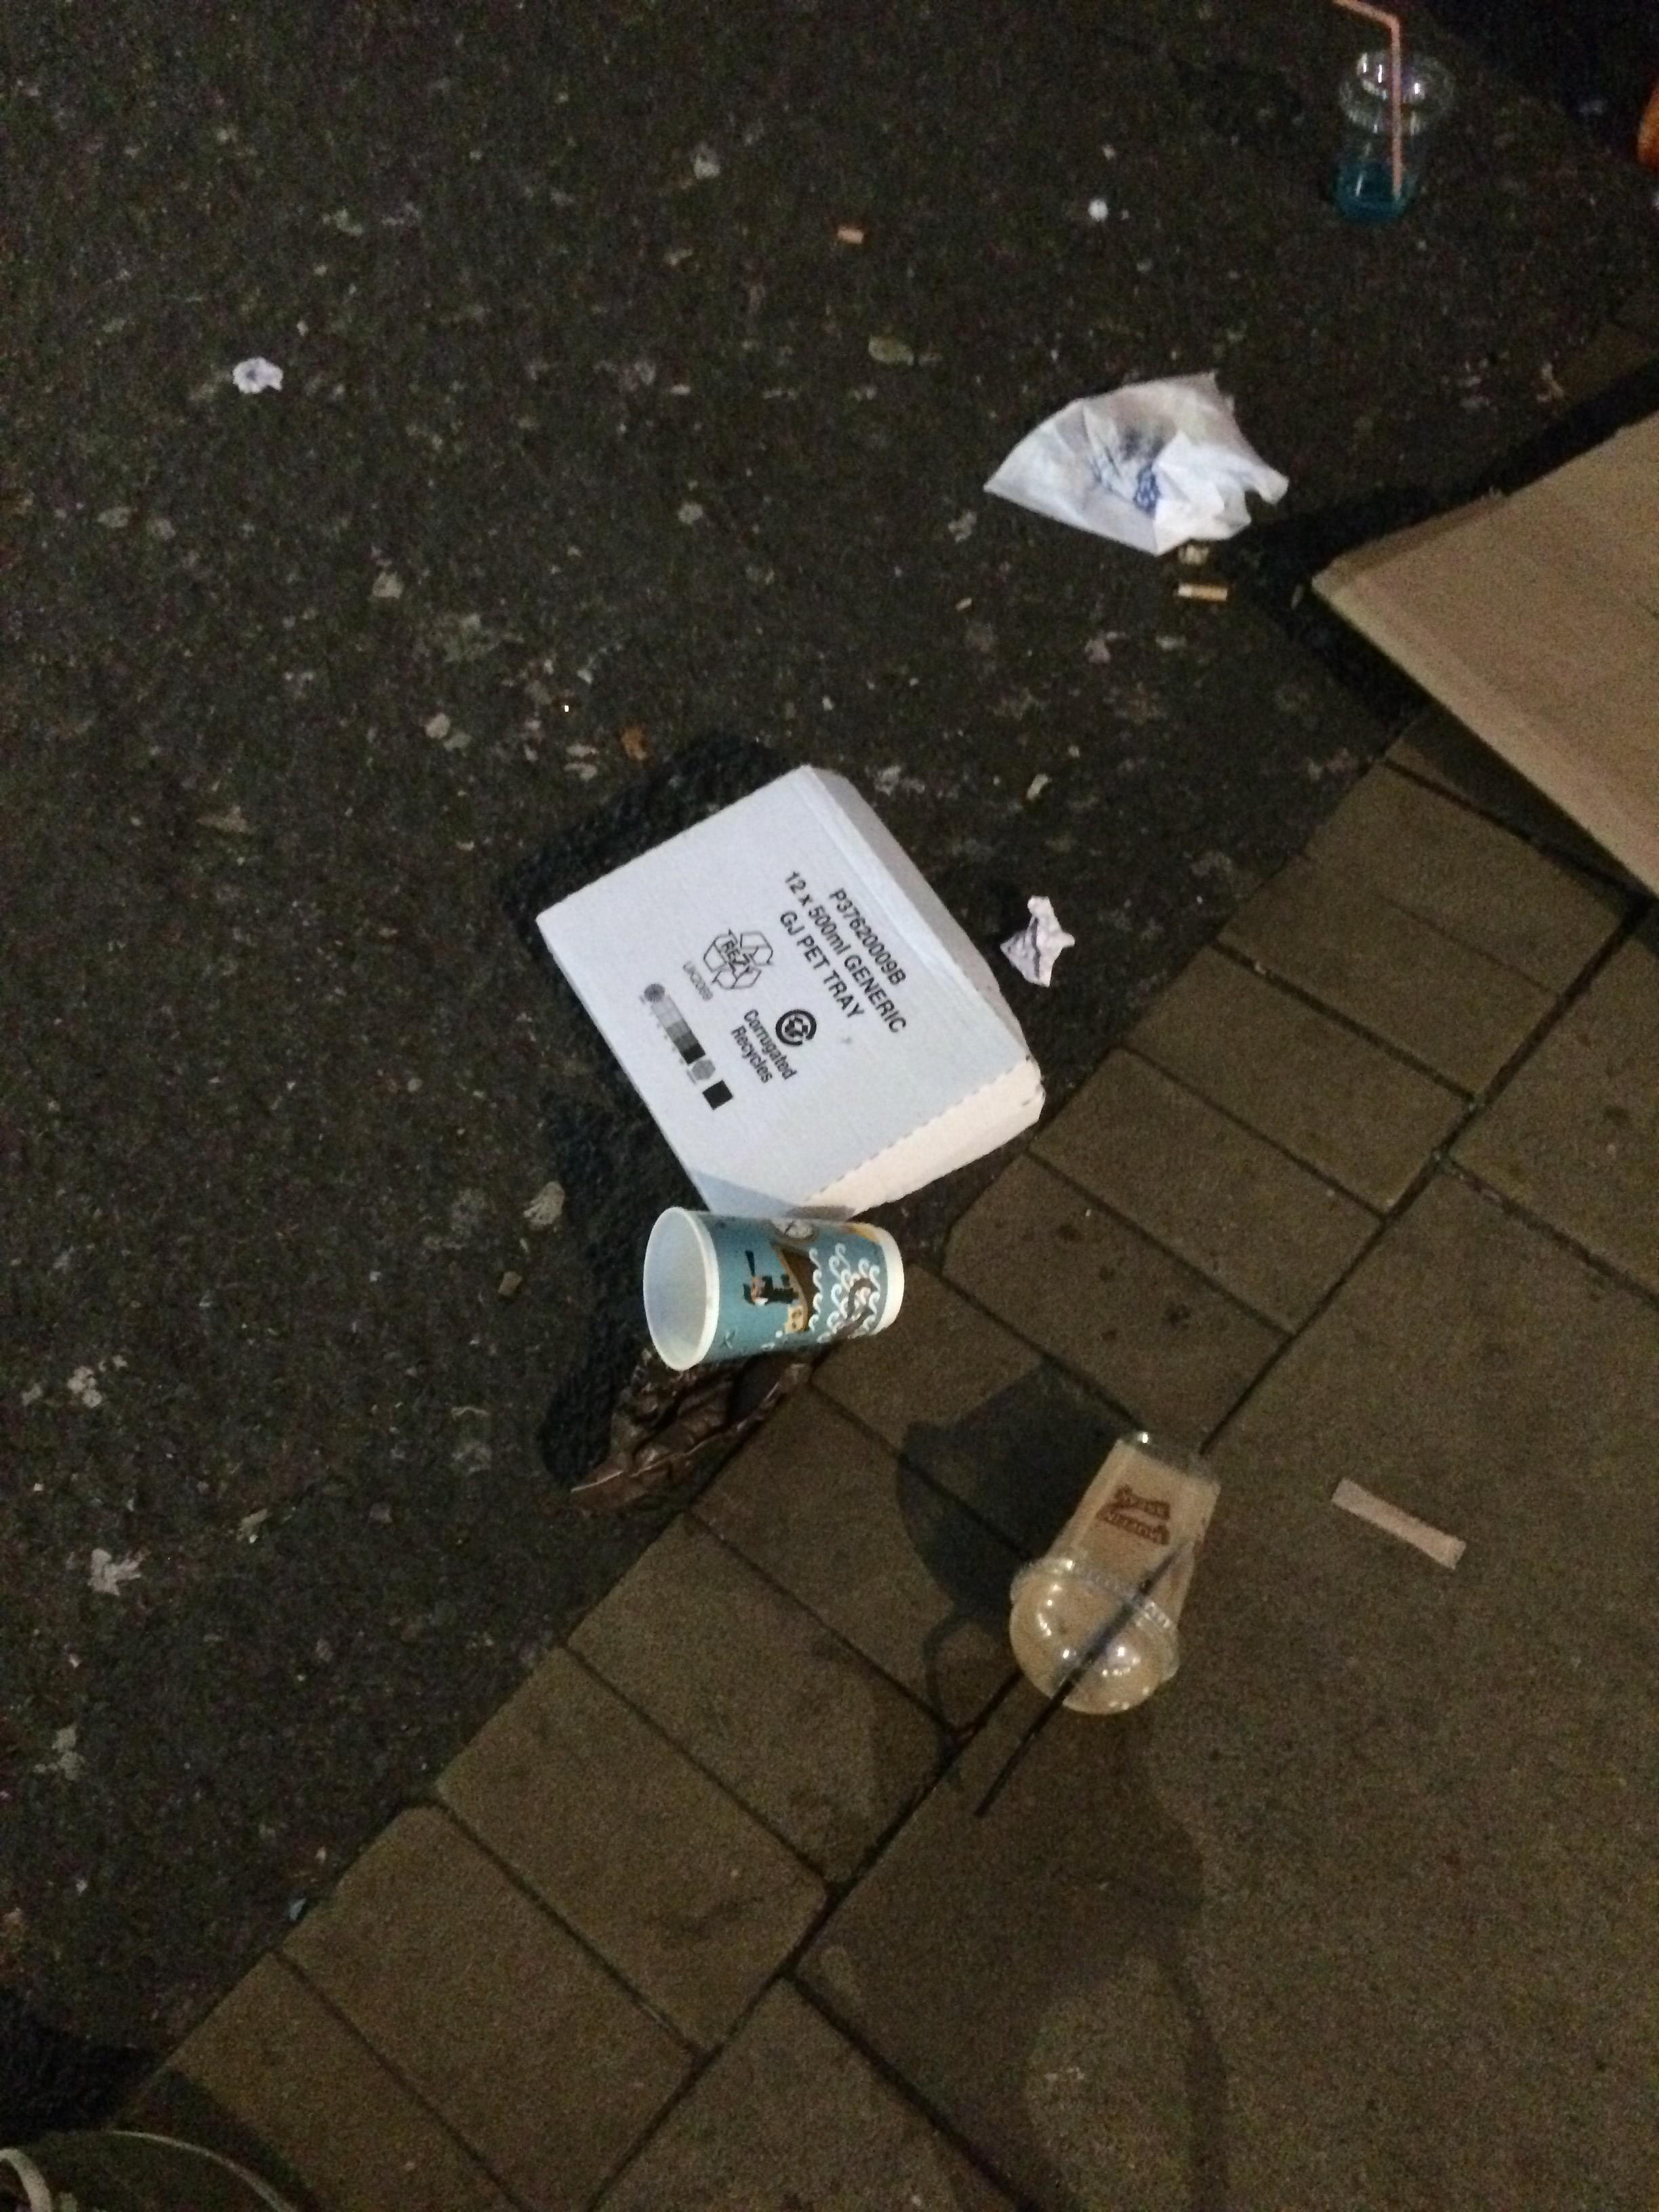
Object: Disposable plastic cup (Cup)

Object: Disposable plastic cup (Cup)

Object: Paper cup (Cup)

Object: Plastic straw (Straw)

Object: Plastic straw (Straw)

Object: Plastic lid (Lid)

Object: Plastic lid (Lid)

Object: Corrugated carton (Carton)

Object: Corrugated carton (Carton)

Object: Paper bag (Paper bag)

Object: Normal paper (Paper)

Object: Unlabeled litter (Unlabeled litter)

Object: Cigarette (Cigarette)